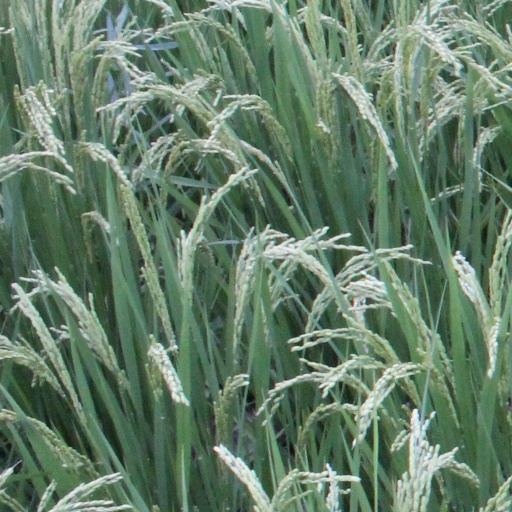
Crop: rice